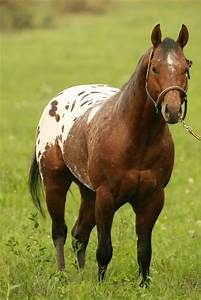
Label: horse